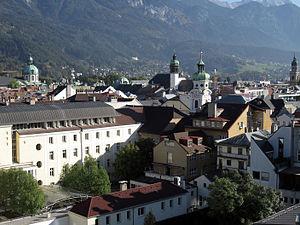
Cet article recense les sites inscrits au patrimoine mondial en Autriche.